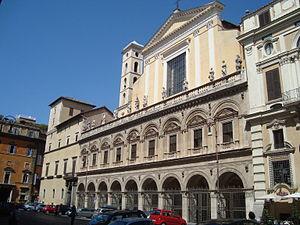
Basilique des Saints-Apotres à Rome
La basilique des Saints-Apôtres est une basilique mineure de Rome datant du VIᵉ siècle, dédiée initialement aux apôtres Jacques le Mineur et Philippe et plus tard à tous les apôtres. Elle se trouve dans le rione de Trevi.